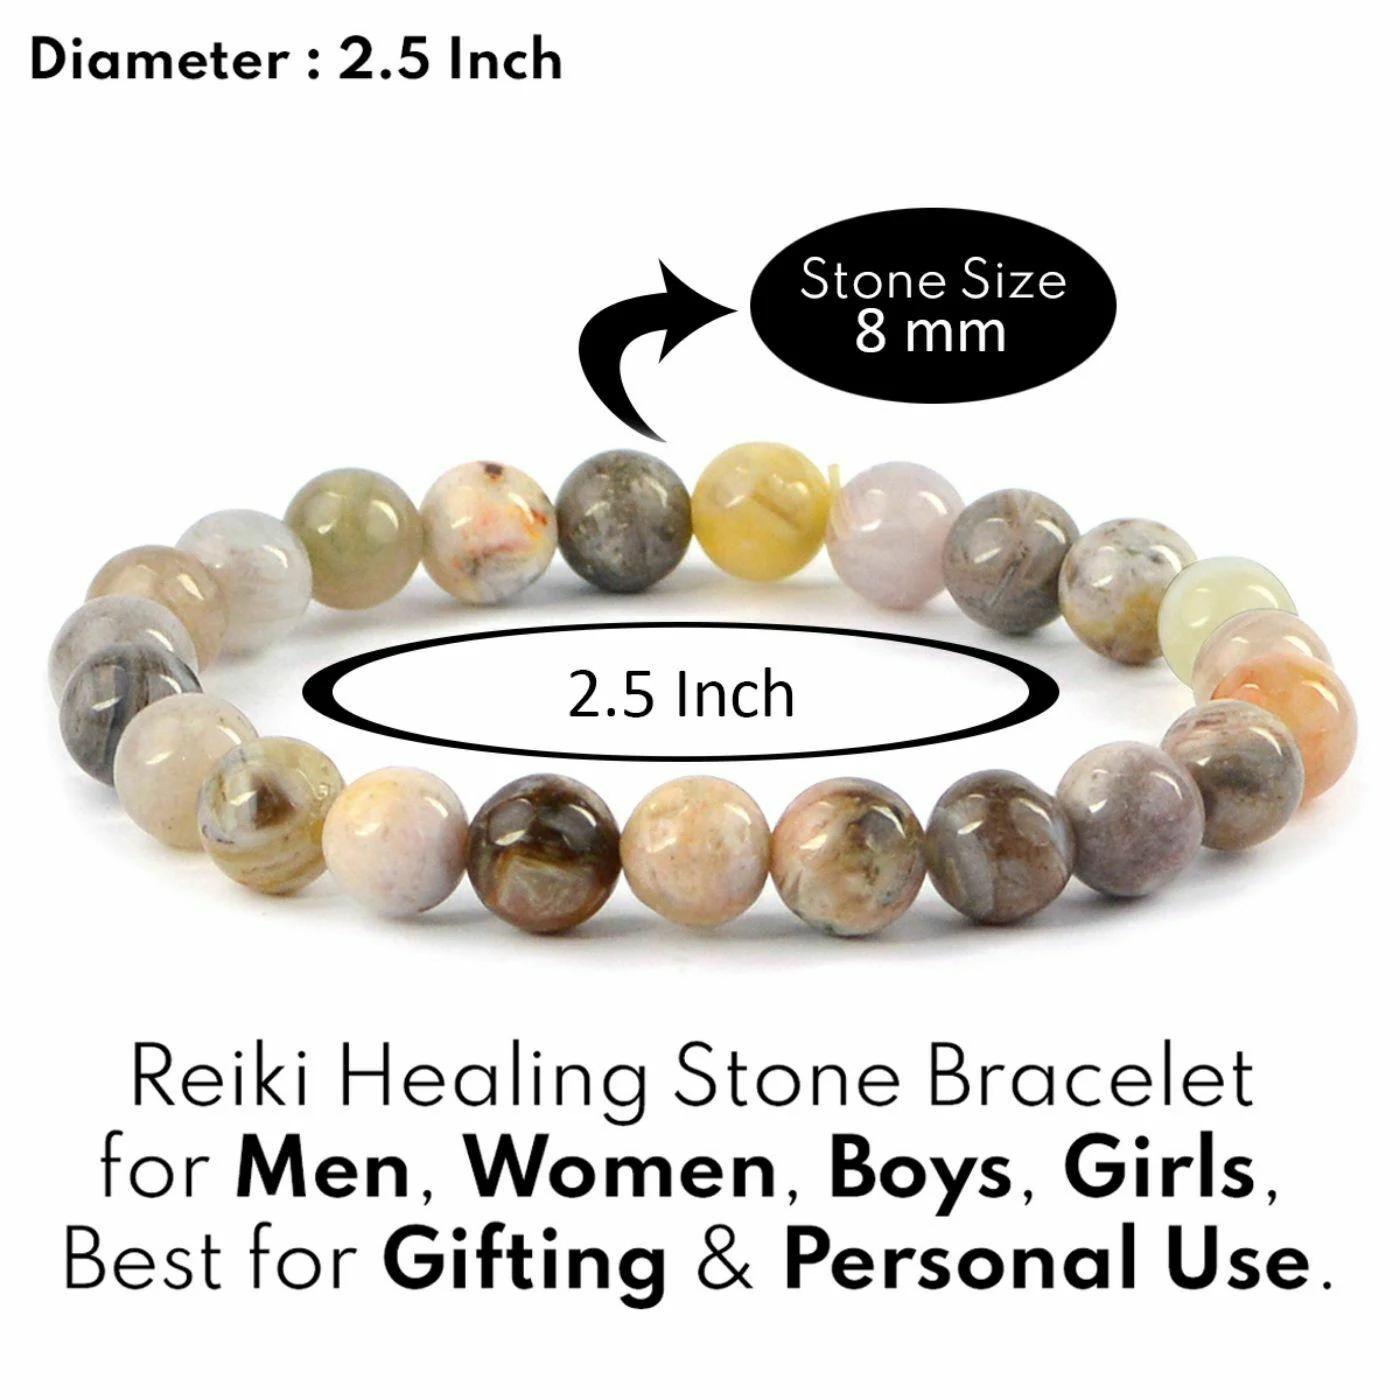
Reiki Crystal Products Crazy Lace Agate Bracelet Round Bead 8 mm Bracelet for Reiki Healing Stones
Type: Bracelets & Bangles
Brand: Reiki Crystal Products
Price: Rs. 375
Stretchable Elastic Handmade Natural Crystal Stone Bracelet | Diameter : 2.5 Inch. | Stone Size - 8 mm | Shape : Round | Charged By Reiki Grand Master & Vastu Expert
Features: Stretchable Elastic Handmade Natural Crystal Stone Bracelet | Diameter : 2.5 Inch. | Stone Size - 8 mm | Shape :Round | Charged By Reiki Grand Master & Vastu Expert,Natural Healing Stone for Reiki Healing, Crystal Healing, Numerology, Tarot, Astrology, Vastu, Angle Healing & Feng Shui,100% Authentic, Original and Natural Healing Stone / Crystal - small holes, crack marks on the surface or inside the stones are often visible,Material : Natural Healing Stones See Images & Product Description For Healing Properties /Advantages,Stylish Party-Daily-Office-Casual Wear Reiki Healing Stone Bracelet for Men, Women, Boys, Girls. Best for Gifting & Personal Use.
Included: Pack Of 1 X Crazy Lace Agate 8 mm Bracelet